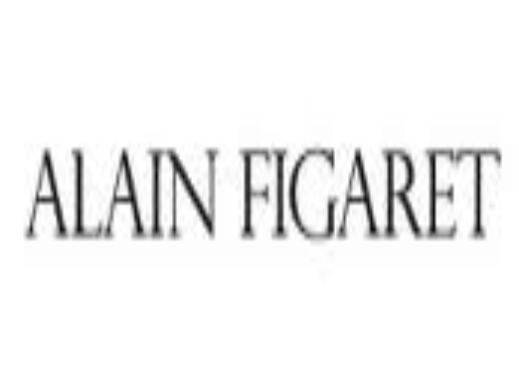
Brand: Alain Figaret
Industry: Clothes